War in Ningxia (1934)

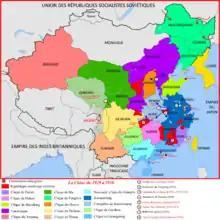
China in 1929/30; territories held by the Ma clique in dark green

In the early 1930s, the Republic of China was politically unstable and divided, with the Nationalist government of Nanjing only in control of parts of the country. Most of China remained in the hands of warlords who had risen to power in the previous decades of internal conflict. Despite having nominally accepted the central government's authority, these warlords used private armies to rule their fiefdoms with impunity and often acted against the orders of Chiang Kai-shek, China's supreme leader. One of the most powerful groups of warlords was the Ma clique, consisting of several related strongmen who controlled the northwestern provinces of Ningxia, Qinghai, and Gansu. Chiang desired to weaken the Ma clique so that his government could assert its power over Northwest China, but his attempts at doing so were only of limited success.